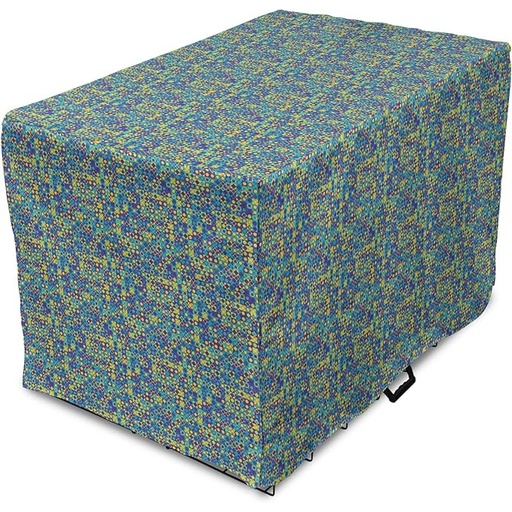
Lunarable Yellow and Blue Dog Crate Cover, Circles Squares and Triangles Mosaic Pattern with Dots Vibrant, Easy to Use Pet Kennel Cover for Small Dogs Puppies Kittens, 18 Inch, Purple Sky Blue Yellow
Brand: Lunarable
Category: Animals & Pet Supplies > Pet Supplies > Dog Supplies > Dog Kennel & Run Accessories